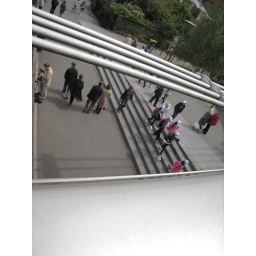
view down from millennium bridge of school kids in blue hats (london / 20100507)